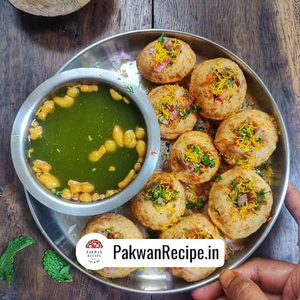
Dish: panipuri